Minsan Lang Kita Iibigin (film)

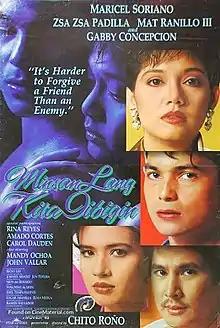

Minsan Lang Kita Iibigin is a 1994 Filipino drama film directed by Chito S. Roño from a story and screenplay written by Ricky Lee. Starring Maricel Soriano, Gabby Concepcion and Zsa Zsa Padilla, the film tells the story of a close friendship that becomes strained when the wife finds her husband having an affair with her bestfriend. It is one of the films restored by the ABS-CBN Film Restoration Project.